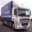
Label: truck